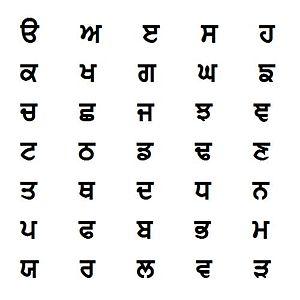
La gourmoukhî ou gurmukhi est l'alphasyllabaire le plus utilisé en Inde pour écrire le pendjabi. Elle est dérivée de l'écriture landa et a été fixée par le deuxième guru sikh, Angad, au XVIᵉ siècle. Le Guru Granth Sahib, livre saint du sikhisme, est entièrement écrit en gurmukhi.
Le pendjabi ou penjabi est une langue indo-européenne de la branche des langues indo-iraniennes parlée au Pendjab par environ 100 millions de locuteurs. Elle est issue de prakrits, comme le hindi, tout en étant plus archaïque, donc irrégulière, que celle-ci. Elle utilise principalement le semi-syllabaire gurmukhi pour son écriture en Inde et le shahmukhi au Pakistan, mais parfois la devanagari. Le pendjabi est une langue à tons, fonctionnant avec trois intonations. C'est une des rares langues indo-aryennes modernes de ce type. Les tons ne sont pas issus de l'accent de hauteur du sanskrit d'autrefois, mais du transfert du trait phonétique de murmure des consonnes aux voyelles avoisinantes.